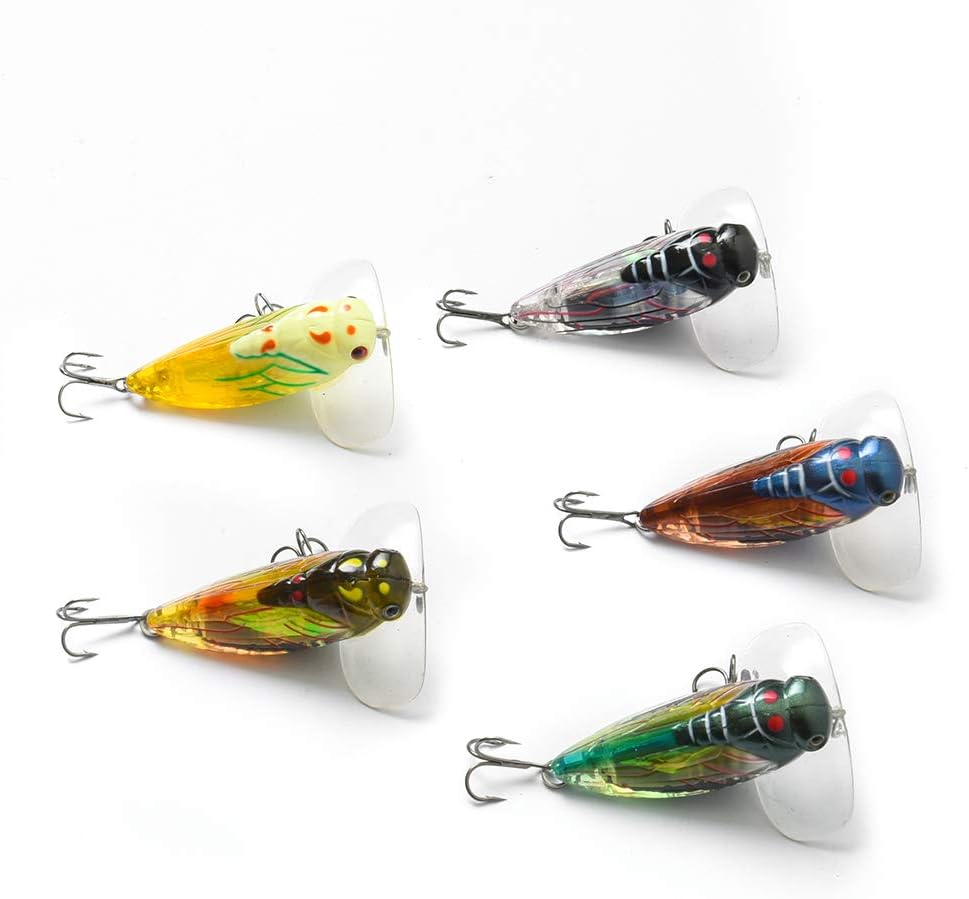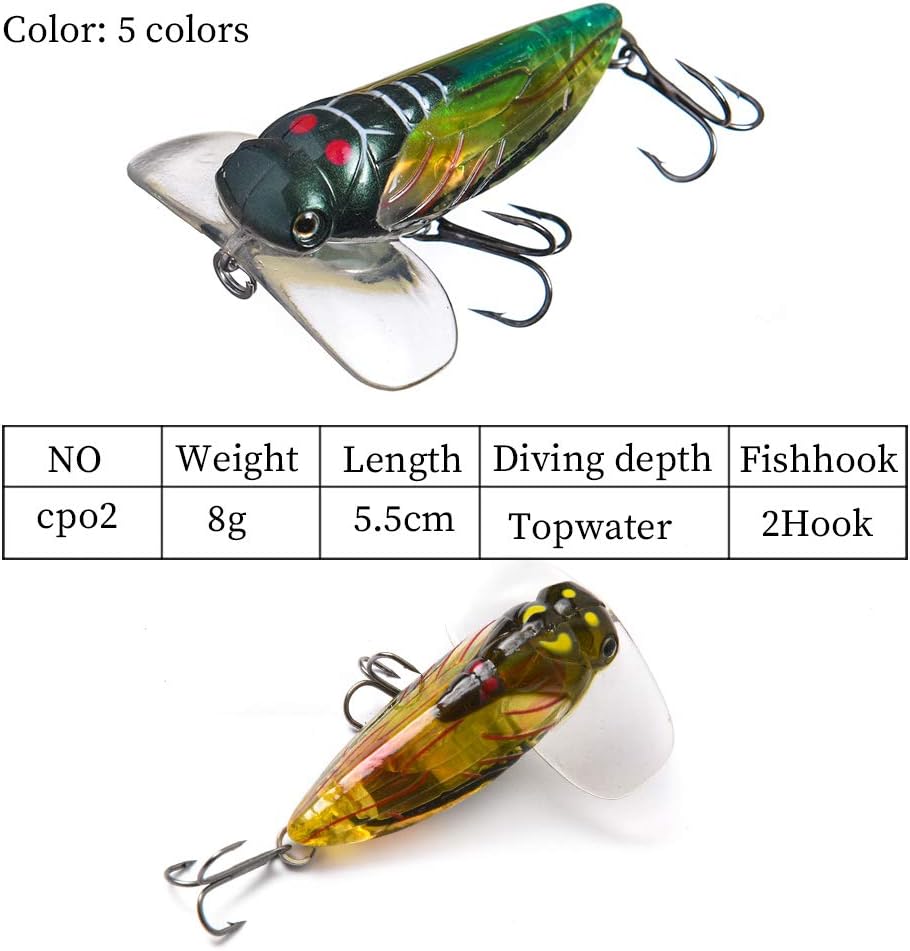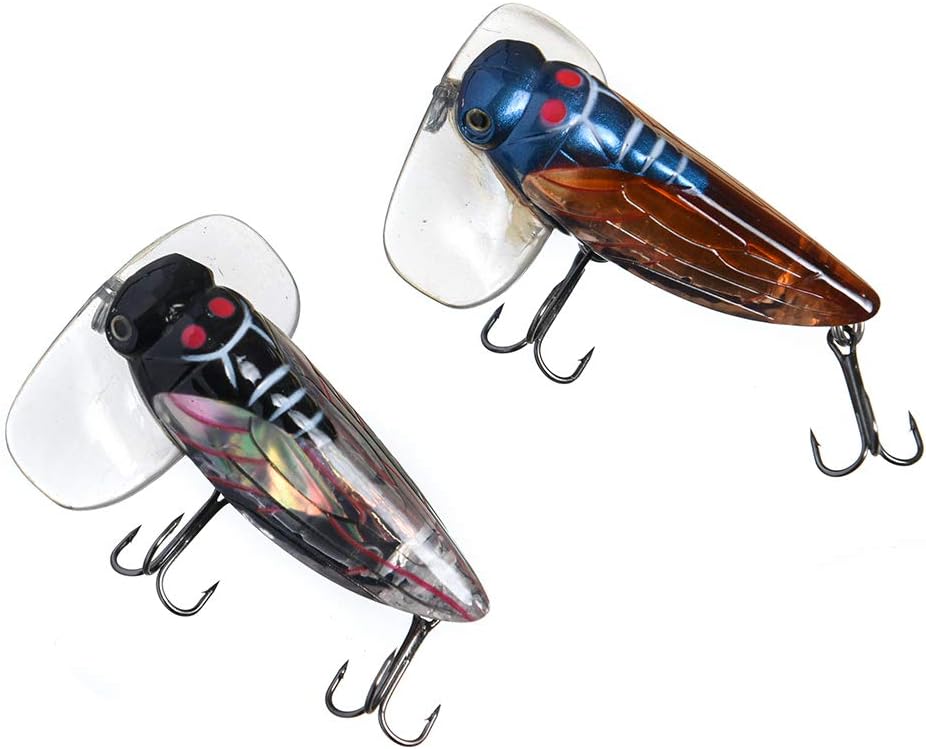
Fishing Lures Topwater Floating Snakehead Bass Killer Crank Lures Fishing baits Square Lip Fishing Rigs & Saltwater Lures Pack of 5
Category: Sports & Outdoors
Features： They create life-like swimming actions in water! Smooth and rapid diving action Bright colors to attract big fish! 3D eyes make it a powerful catching tool
Features: SIZE - Weight: 8.0g/0.28oz, Length: 5.5cm/2.2". Color: 5 Different Colors as pictures show. ABS material, Which will allow you to reuse the fishing lures. | Built-in gravity ball the ball is always rolling when dumping which can control barycenter easily. And makes some noise to attract fish attention | PAINTED FINISHES - Extured translucent body, Lifelike fish scale with brilliant colors that reflect light to attract the fishes. | Life-like swimming action in the water. Which means that you can catch fish easily. Especially for beginners !! | Perfect Gifts For Birthday, Anniversary, Thanksgiving, Christmas etc.